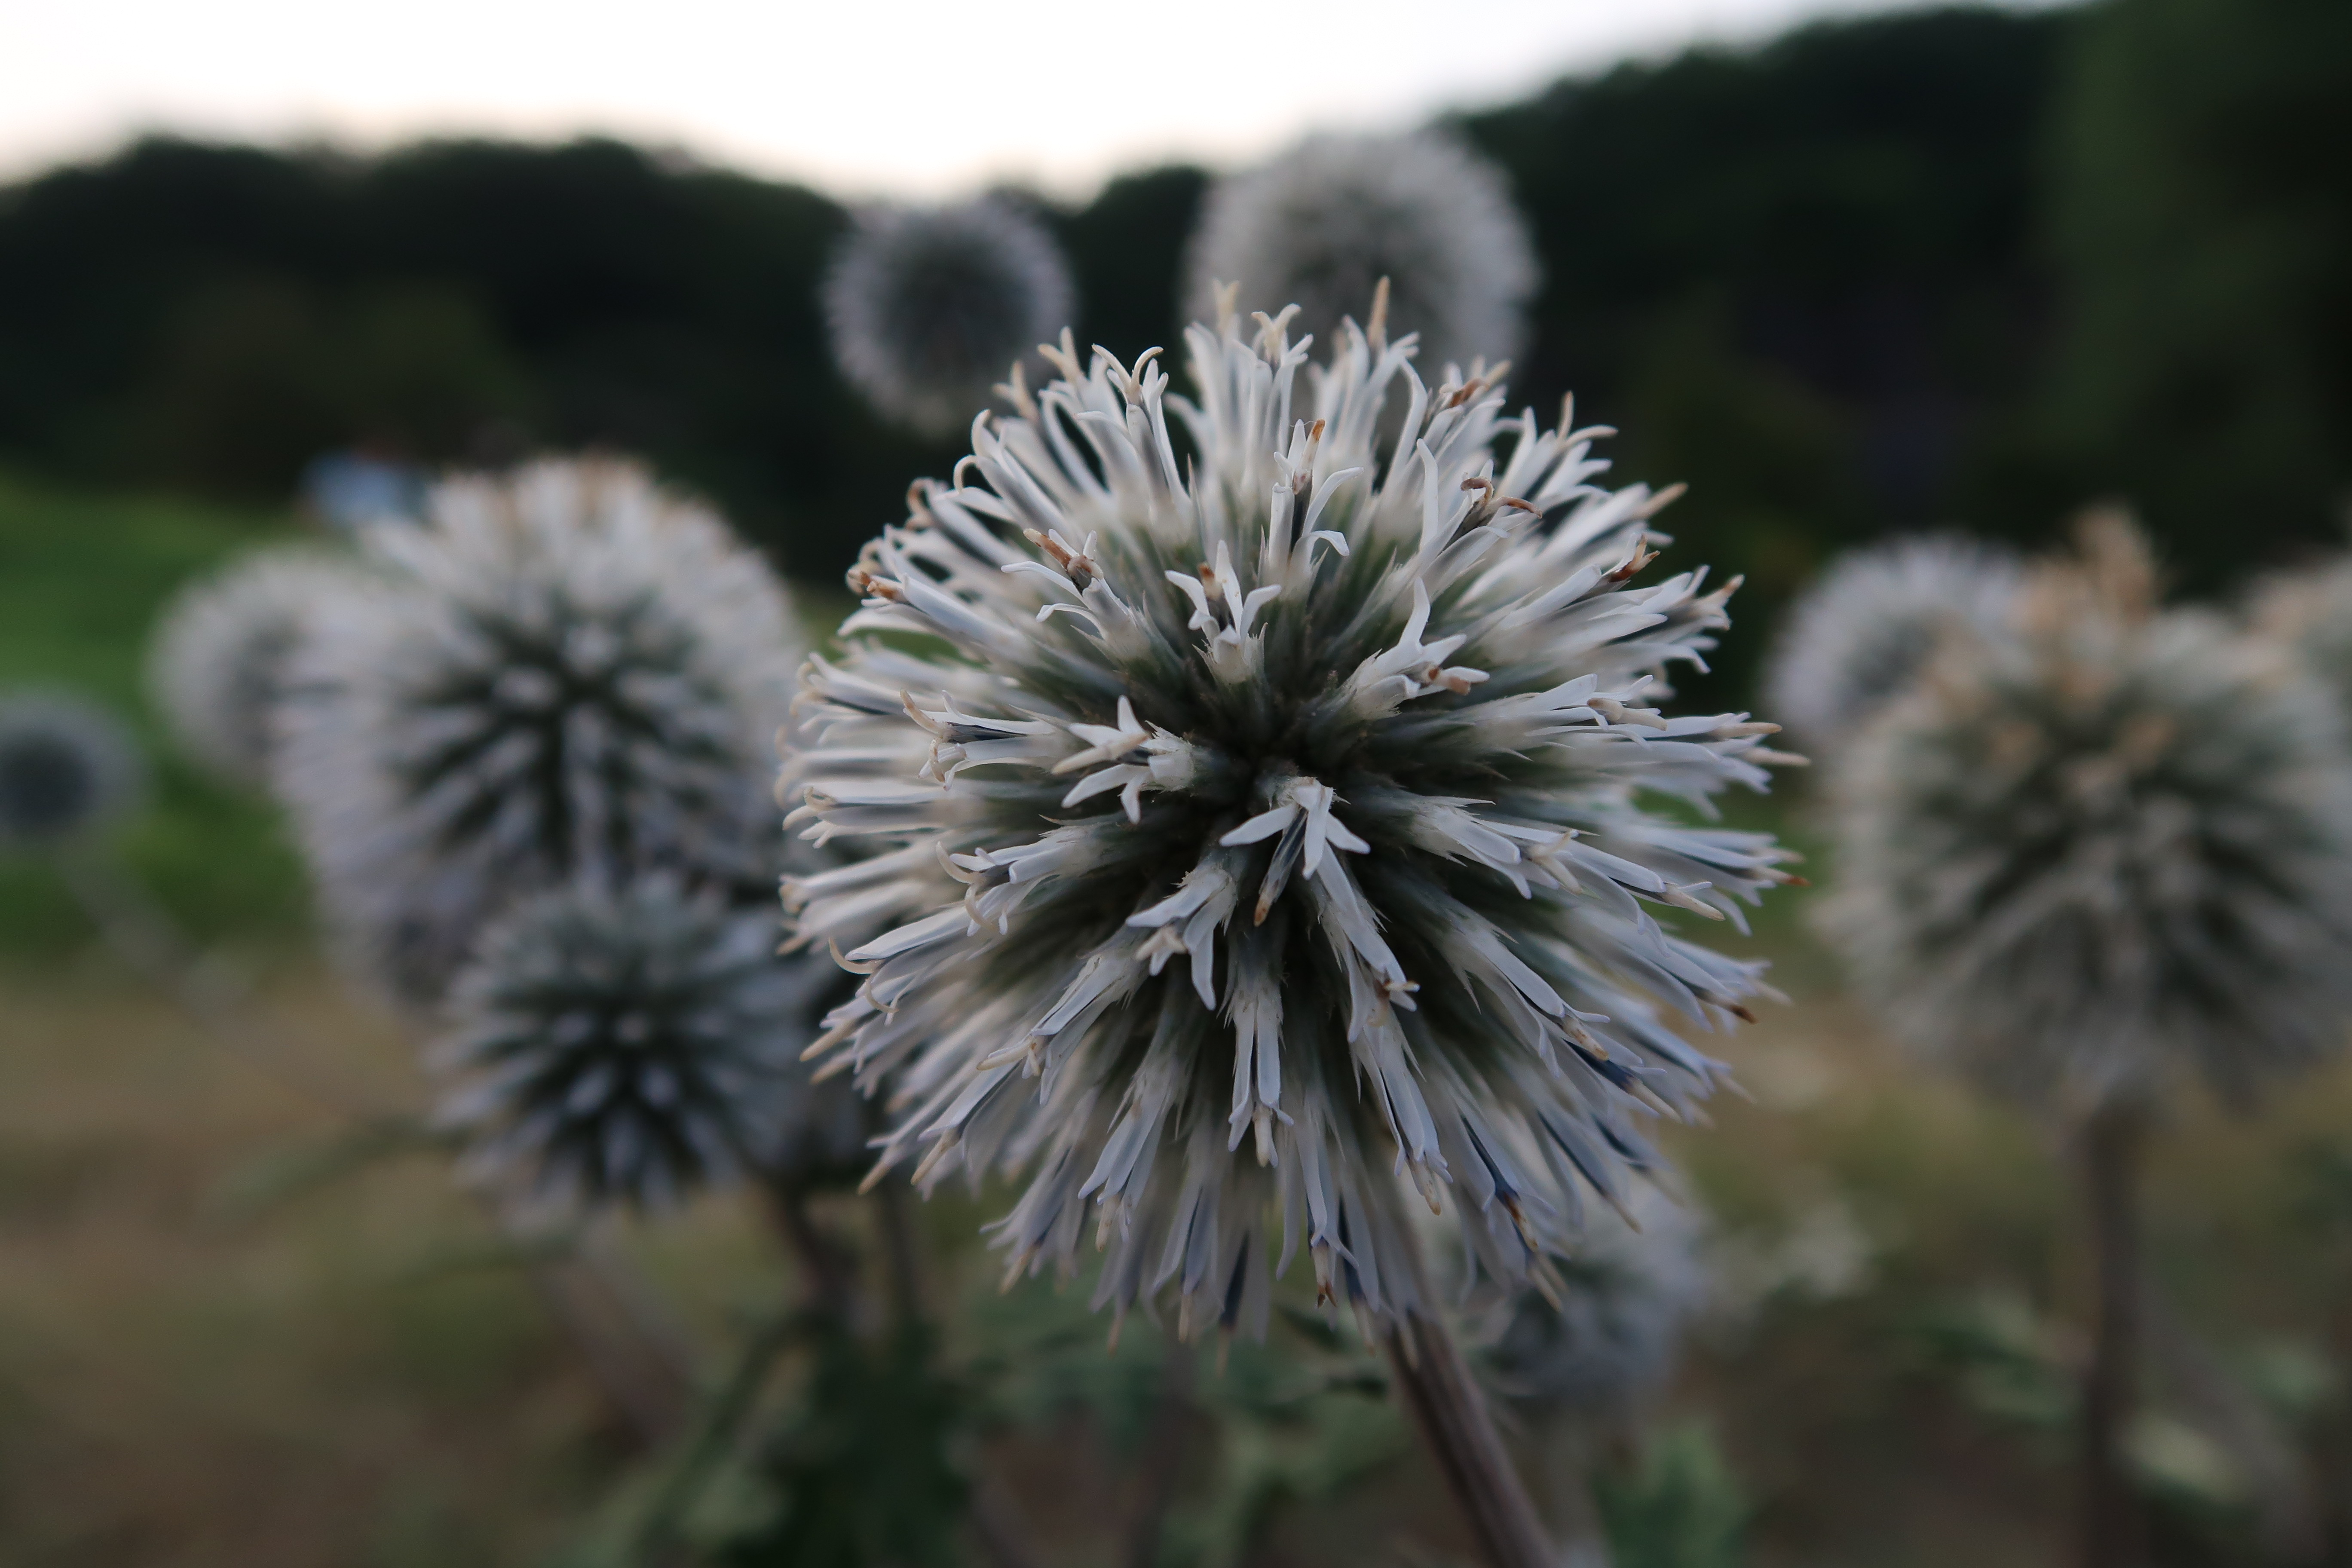
pale, plant, summer, flower, thorns, flora, spring, thistle, sky, computer wallpaper